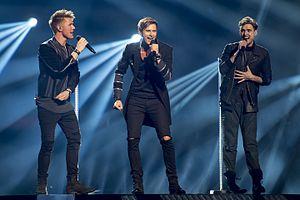
Le Danemark participe au Concours Eurovision de la chanson, depuis sa deuxième édition, en 1957, et l’a remporté à trois reprises, en 1963, 2000 et 2013.